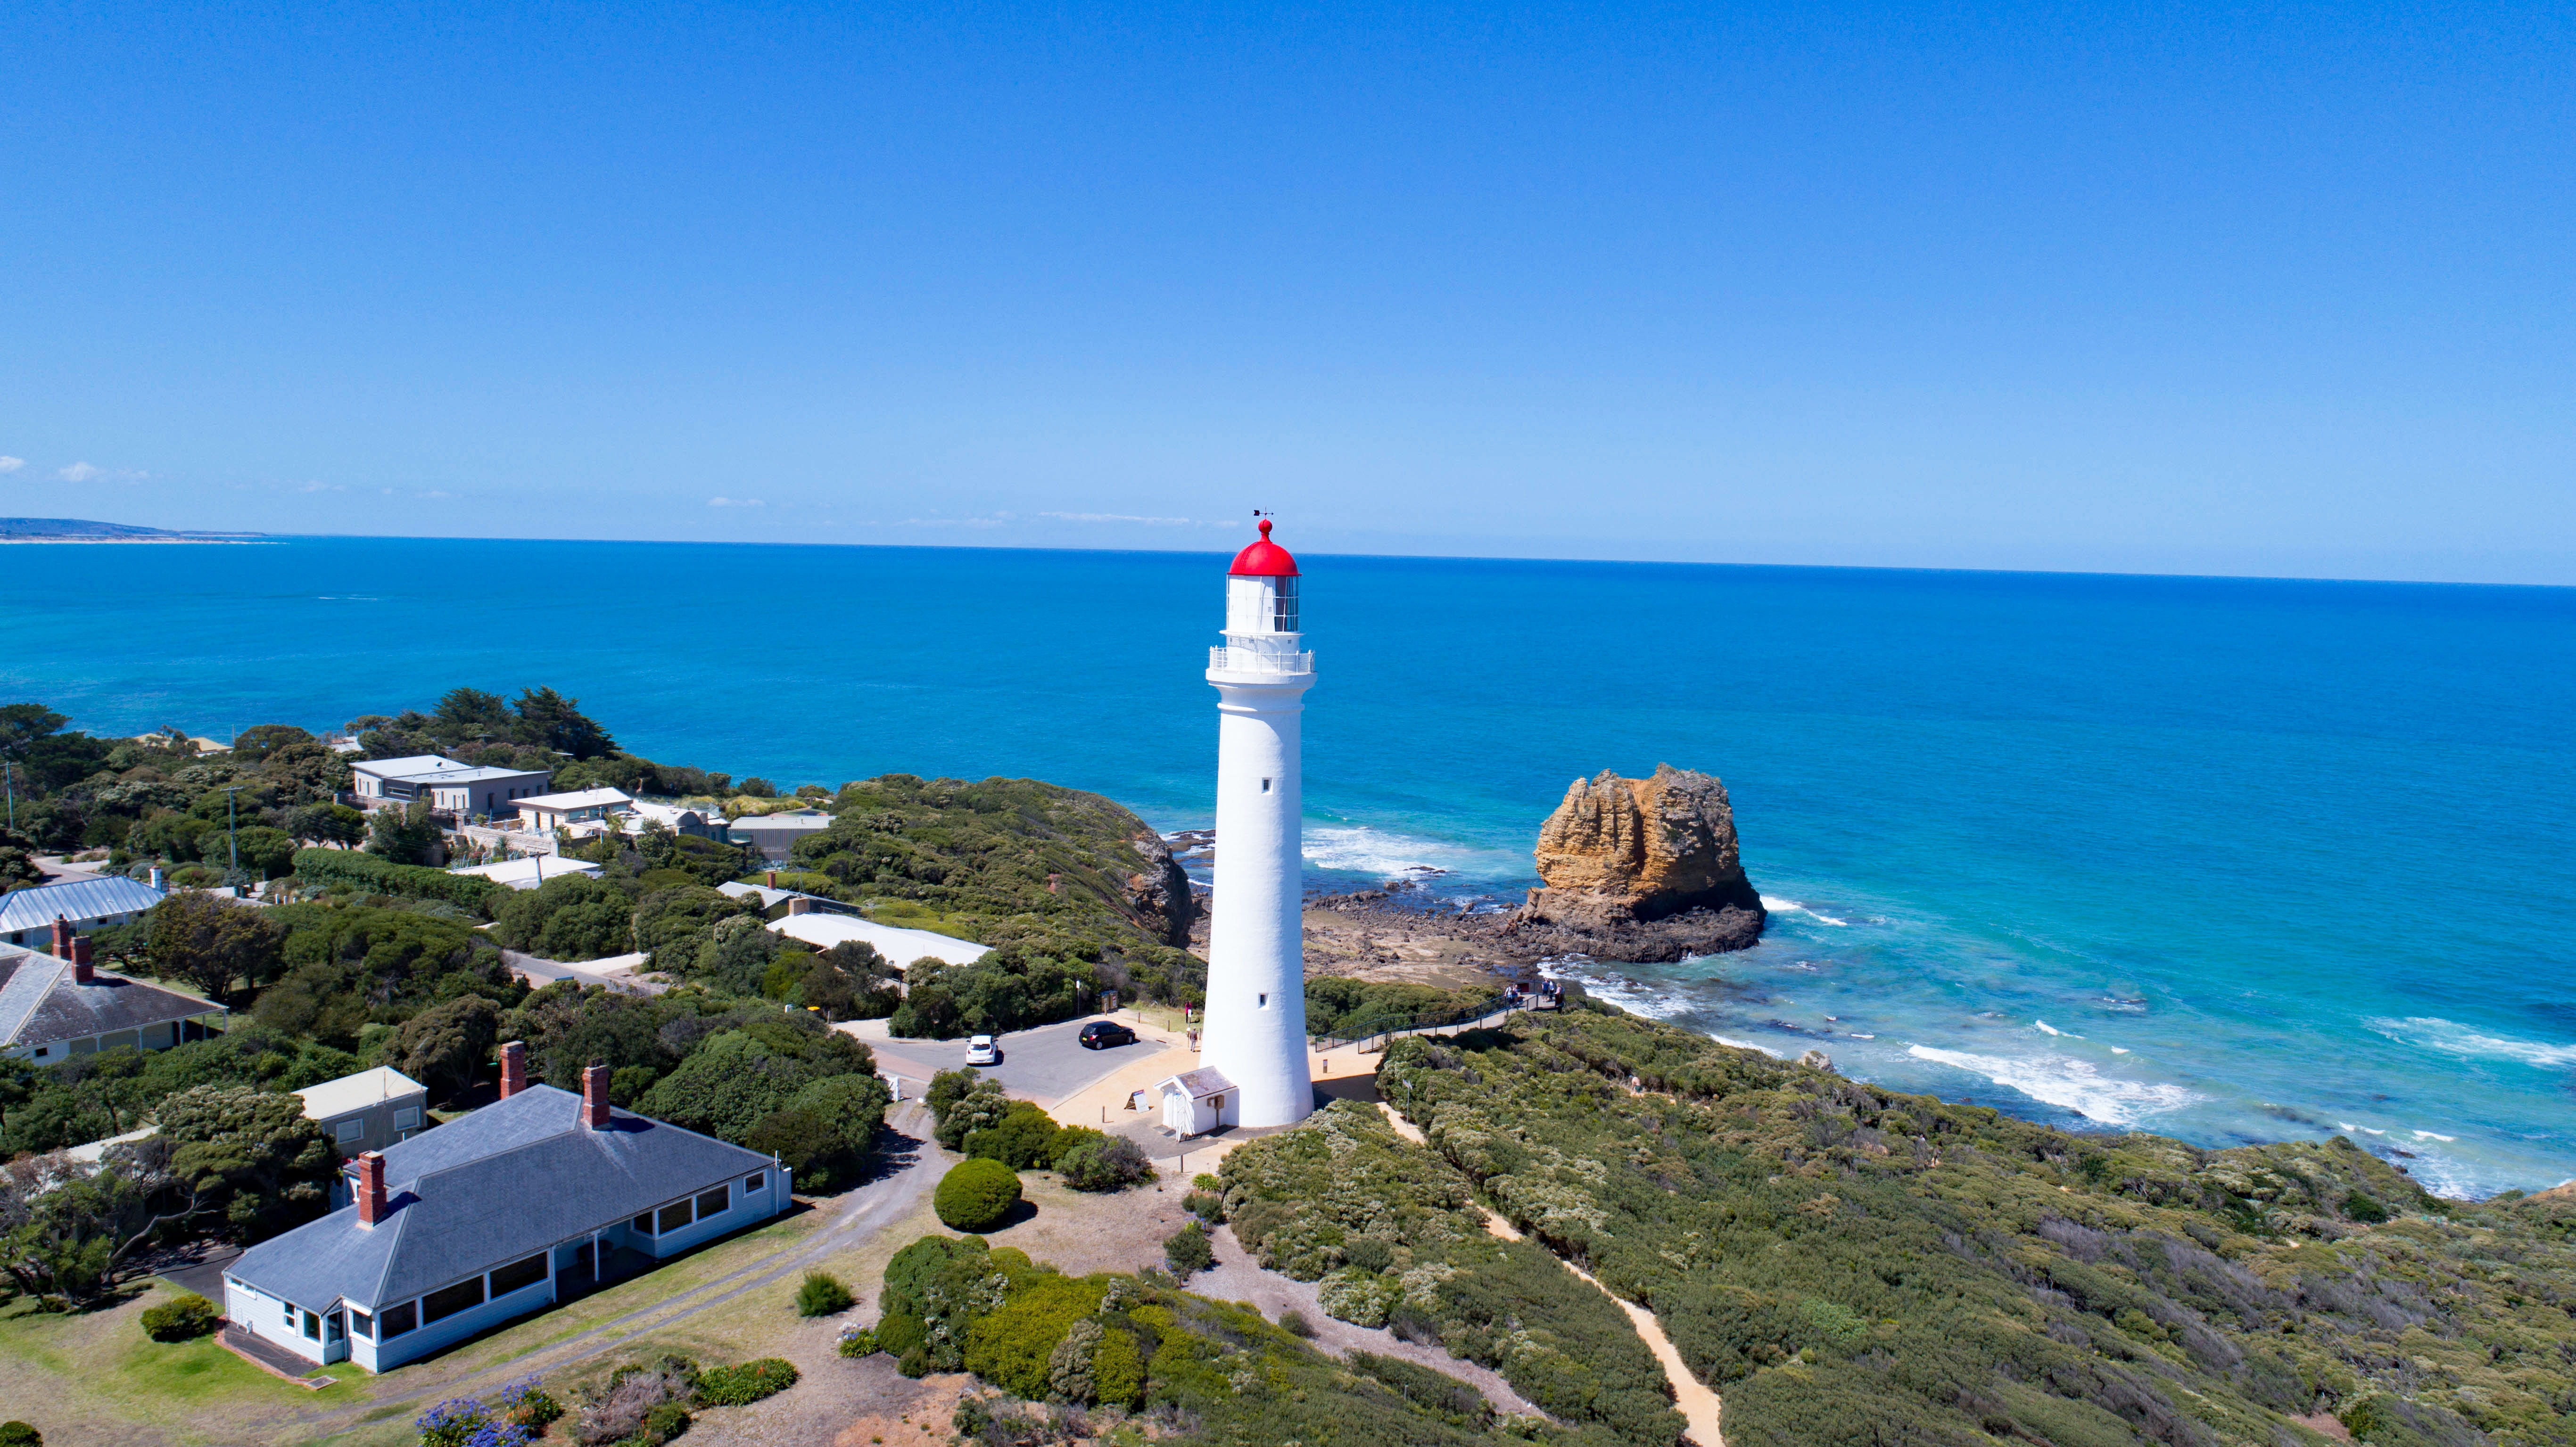
sea, coast, water, ocean, horizon, lighthouse, sky, coastal, vacation, coastline, cliff, cove, tower, bay, landmark, tourism, terrain, australia, sunny, victoria, cape, great ocean road, promontory, airysinlet